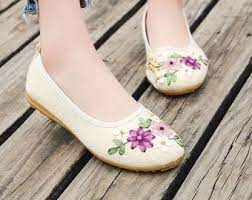
Label: Ballet Flat